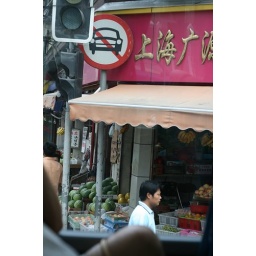
A quick snapshot of the local fruit shop in the tour bus across the window.